Dolmabahçe Mosque

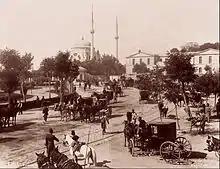
A late 19th century photograph of the mosque by the Abdullah Brothers.

Dolmabahce Palace was home to the Ottoman crown and the official residence of the Sultan. Dolmabahce Mosque thus served as the official mosque of the palace making it an important monument in the Ottoman Empire due to its proximity. It also served as mosque for ‘Salat al-Jumuah’ (Friday prayer mosque) as well as prayer grounds for foreign dignitaries and ambassadors from other parts of the Muslim world who visited the Sultan. Dolmabahçe Mosque, besides being a place for prayer, also uplifts the image of the Sultan among Arabs Muslims and Persians as a devoted Muslim who was willing to strive in Jihad by sacrificing his wealth for the course of Islam.